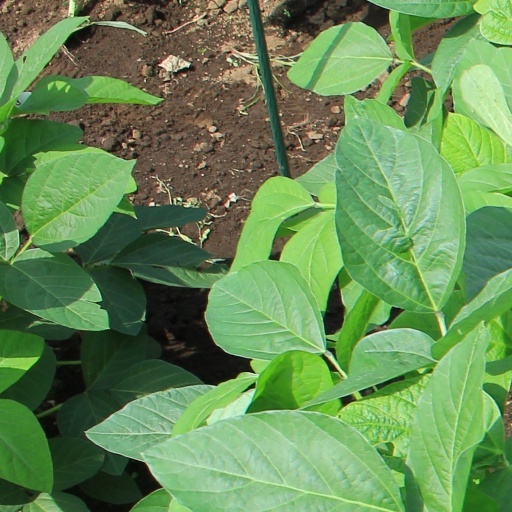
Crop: soybean